Lithuania

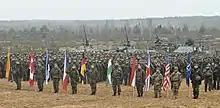
Lithuanian Army soldiers with their NATO allies during Iron Sword 2014

The first attempt to codify the Lithuanian laws was in 1468 when the Casimir's Code was compiled and adopted by Grand Duke Casimir IV Jagiellon. In the 16th century three editions of the Statutes of Lithuania were created with the First Statute being adopted in 1529, the Second Statute in 1566, and the Third Statute in 1588. On 3 May 1791, the Europe's first and the world's second constitution was adopted by the Great Sejm. The Third Statute was partly in force in the territory of Lithuania even until 1840, despite the Third Partition of the Polish–Lithuanian Commonwealth in 1795.